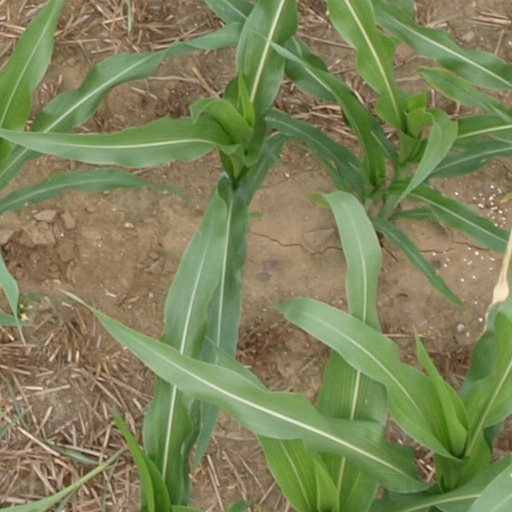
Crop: maize; corn